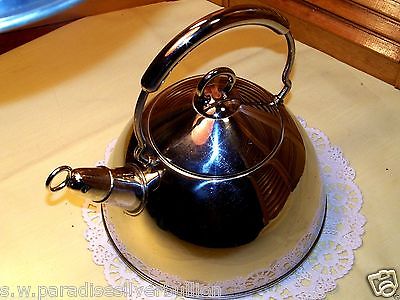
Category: kettle